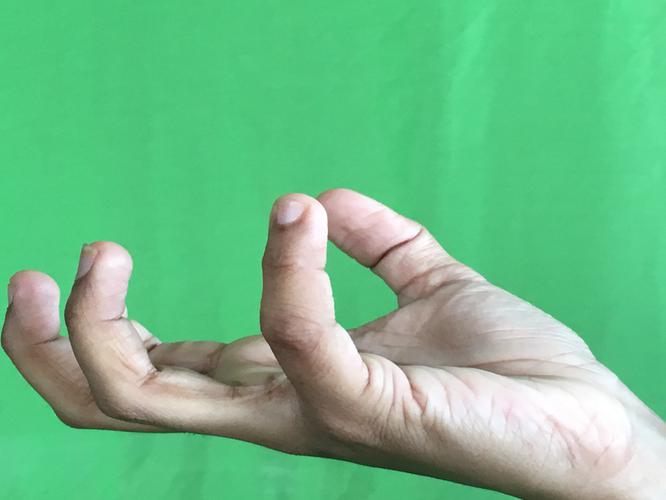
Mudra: Padmakosha
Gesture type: single_hand